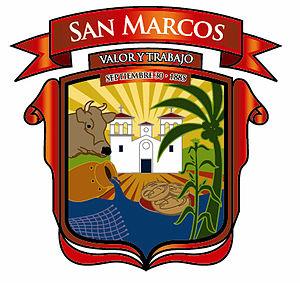
San Marcos est une ville mexicaine de l'état de Guerrero, située sur la Route fédérale 200, à 59 kilomètres au sud-est d'Acapulco. Elle fait partie de la région de la Costa Chica de Guerrero et est le chef-lieu de la commune homonyme.